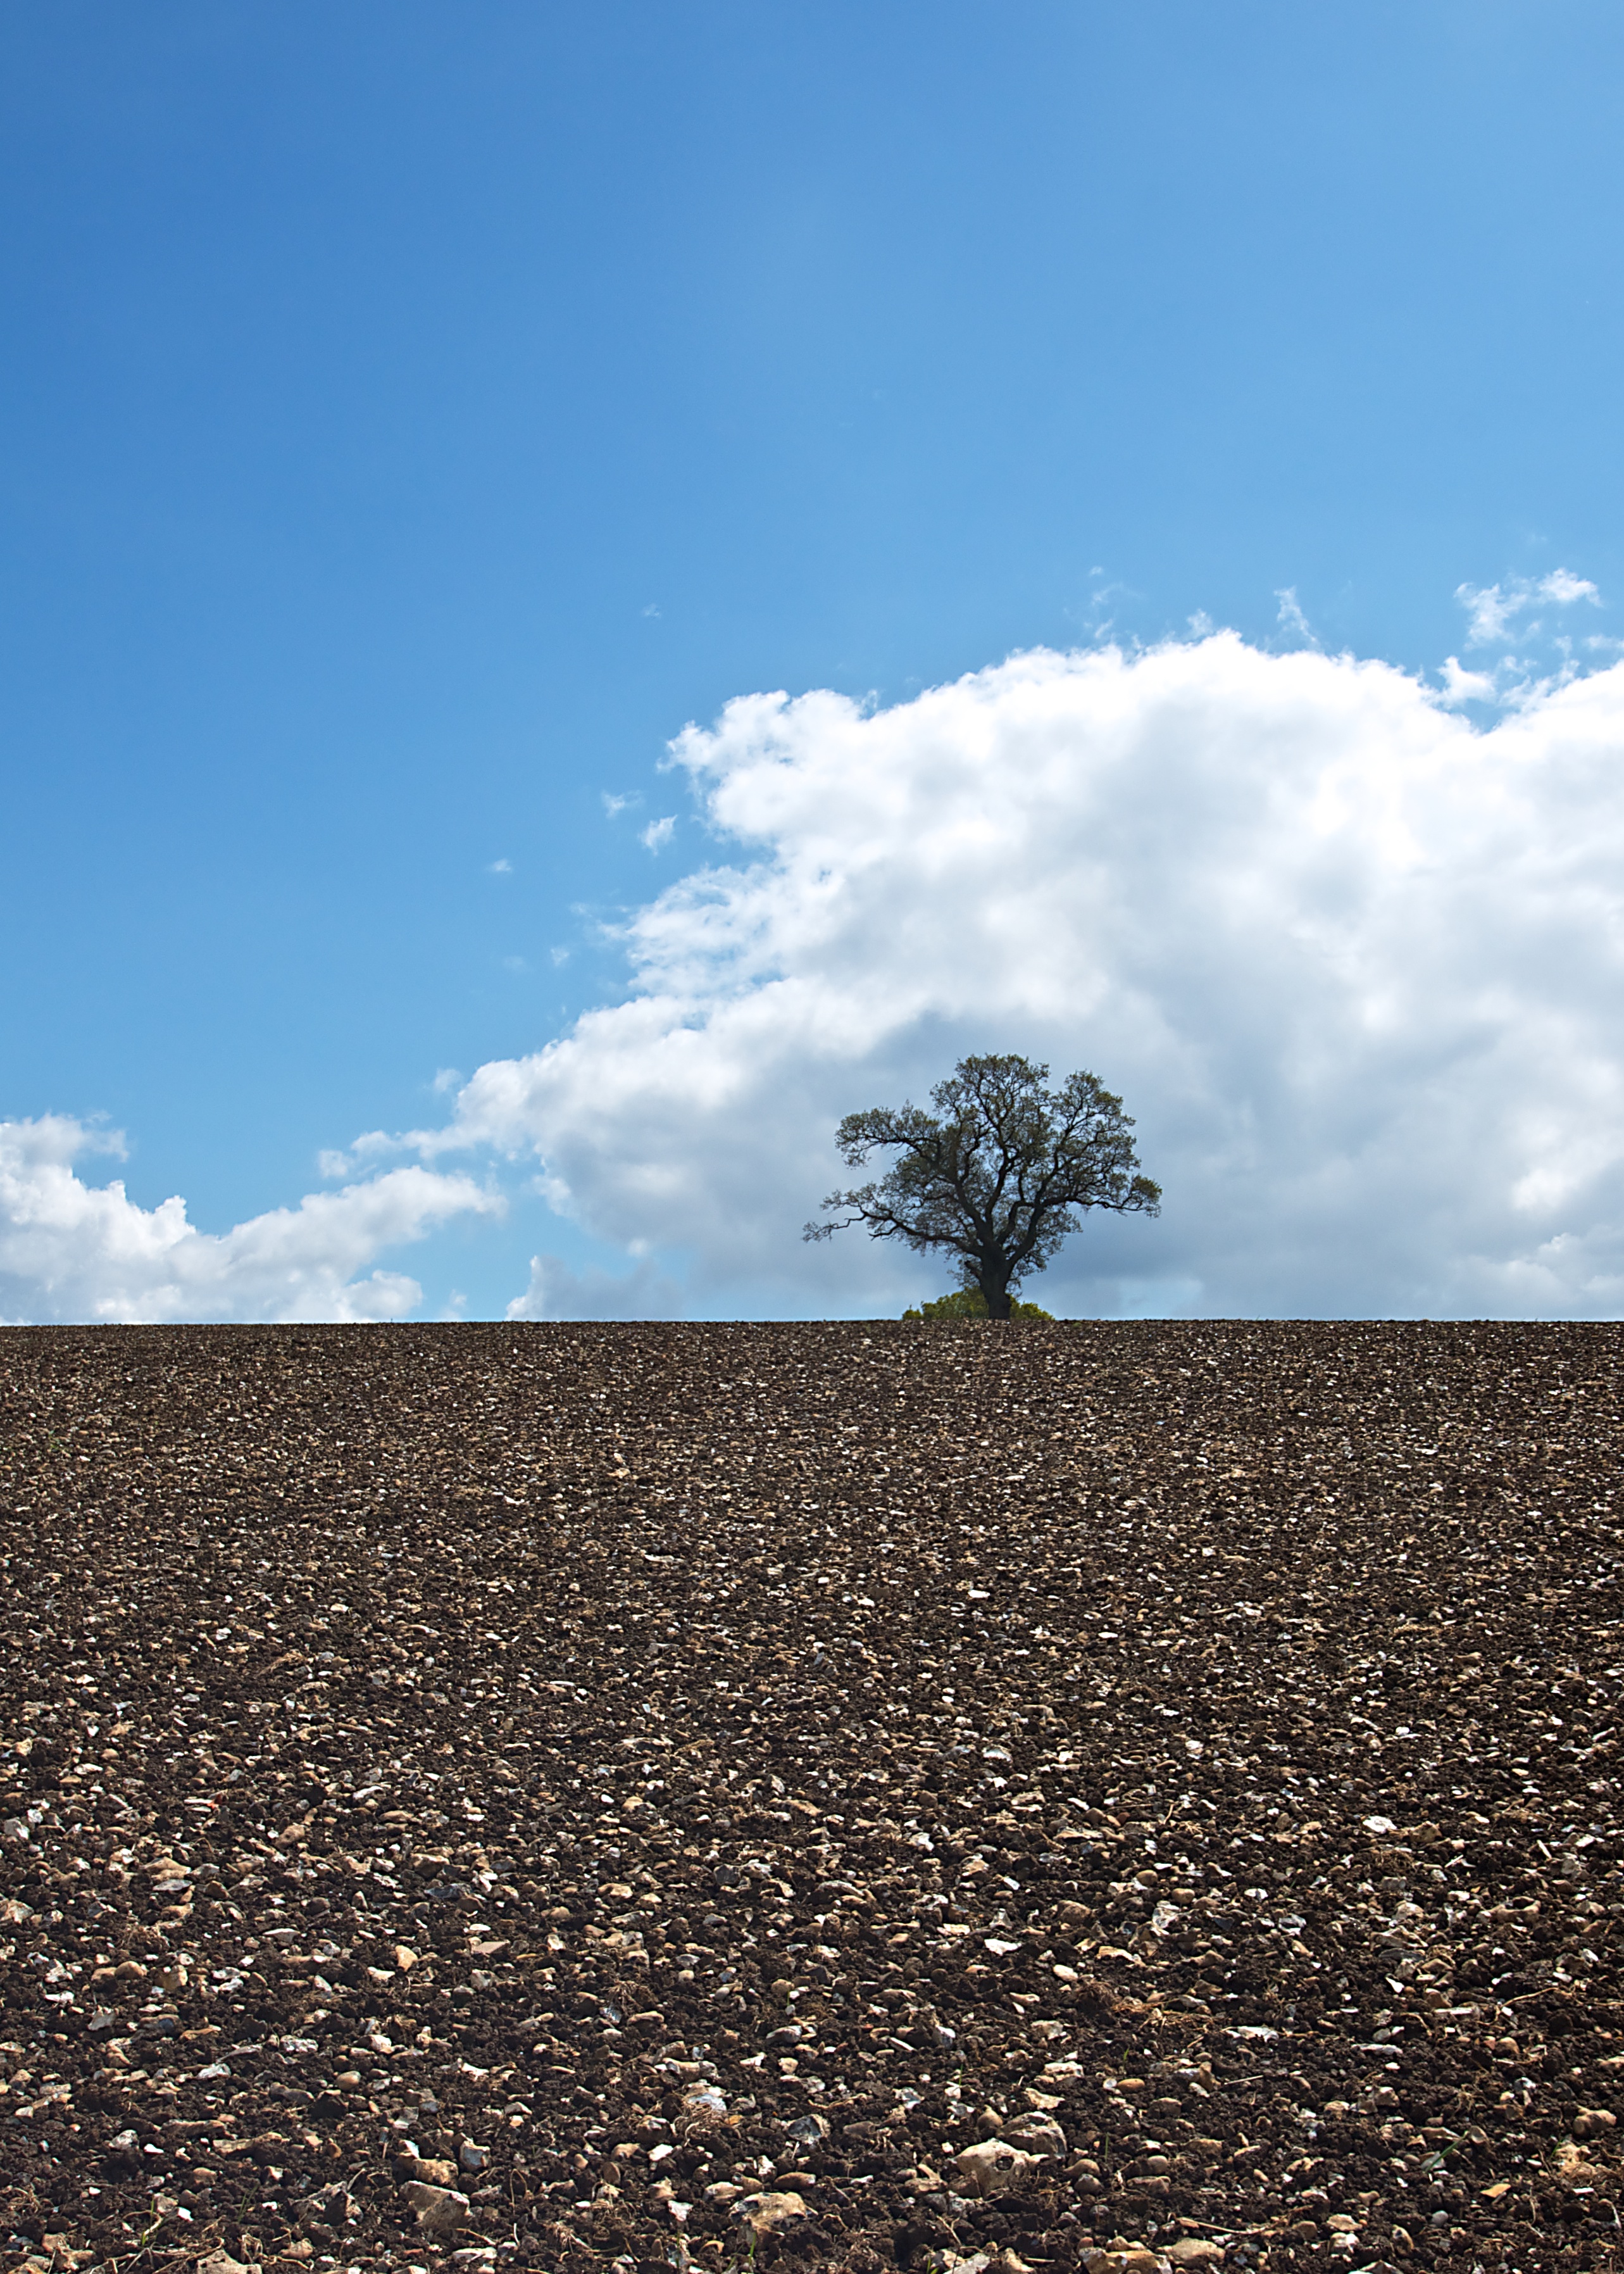
beach, landscape, sea, tree, sand, horizon, mountain, cloud, sky, field, sunlight, hill, flower, wind, soil, agriculture, lane, england, cycling, clouds, wideangle, sony, tamron, a700, hertfordshire, 1024mm, featherbed, feldon, cyclingroute